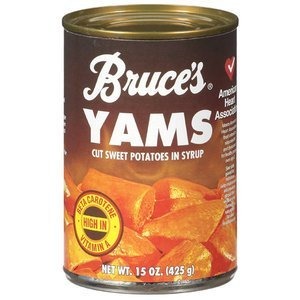
Item Name: Bruce's Yams, Sweet Potatoes in Syrup, 15 oz can (6 pack)
Bullet Point 1: 6 15 oz cans
Bullet Point 2: From the tender most part of the sweet potato
Bullet Point 3: Cut sweet potatoes
Bullet Point 4: In Syrup
Value: 90.0
Unit: Ounce

Price: 22.49